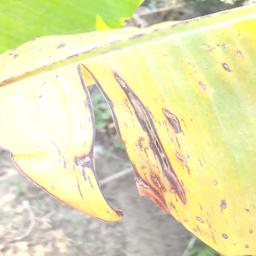
Label: PANAMA DISEASE